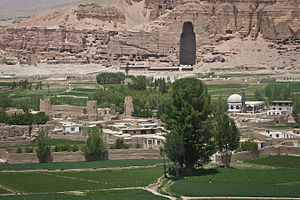
Bamiyan
Bamiyan er hovedstaden i provinsen Bamiyan og den største by i Hazarajat i det centrale Afghanistan. Den har en befolkning på omkring 61.863 mennesker, og ligger cirka 240 kilometer nordvest for Kabul. Byen er kendt for den gamle del, hvor to Buddhastatuer stod i næsten to årtusinder, før de blev sprængt væk med dynamit af Taliban i 2001. Senest er der også blevet fundet nogle af verdens ældste oliemalerier i Bamiyan.